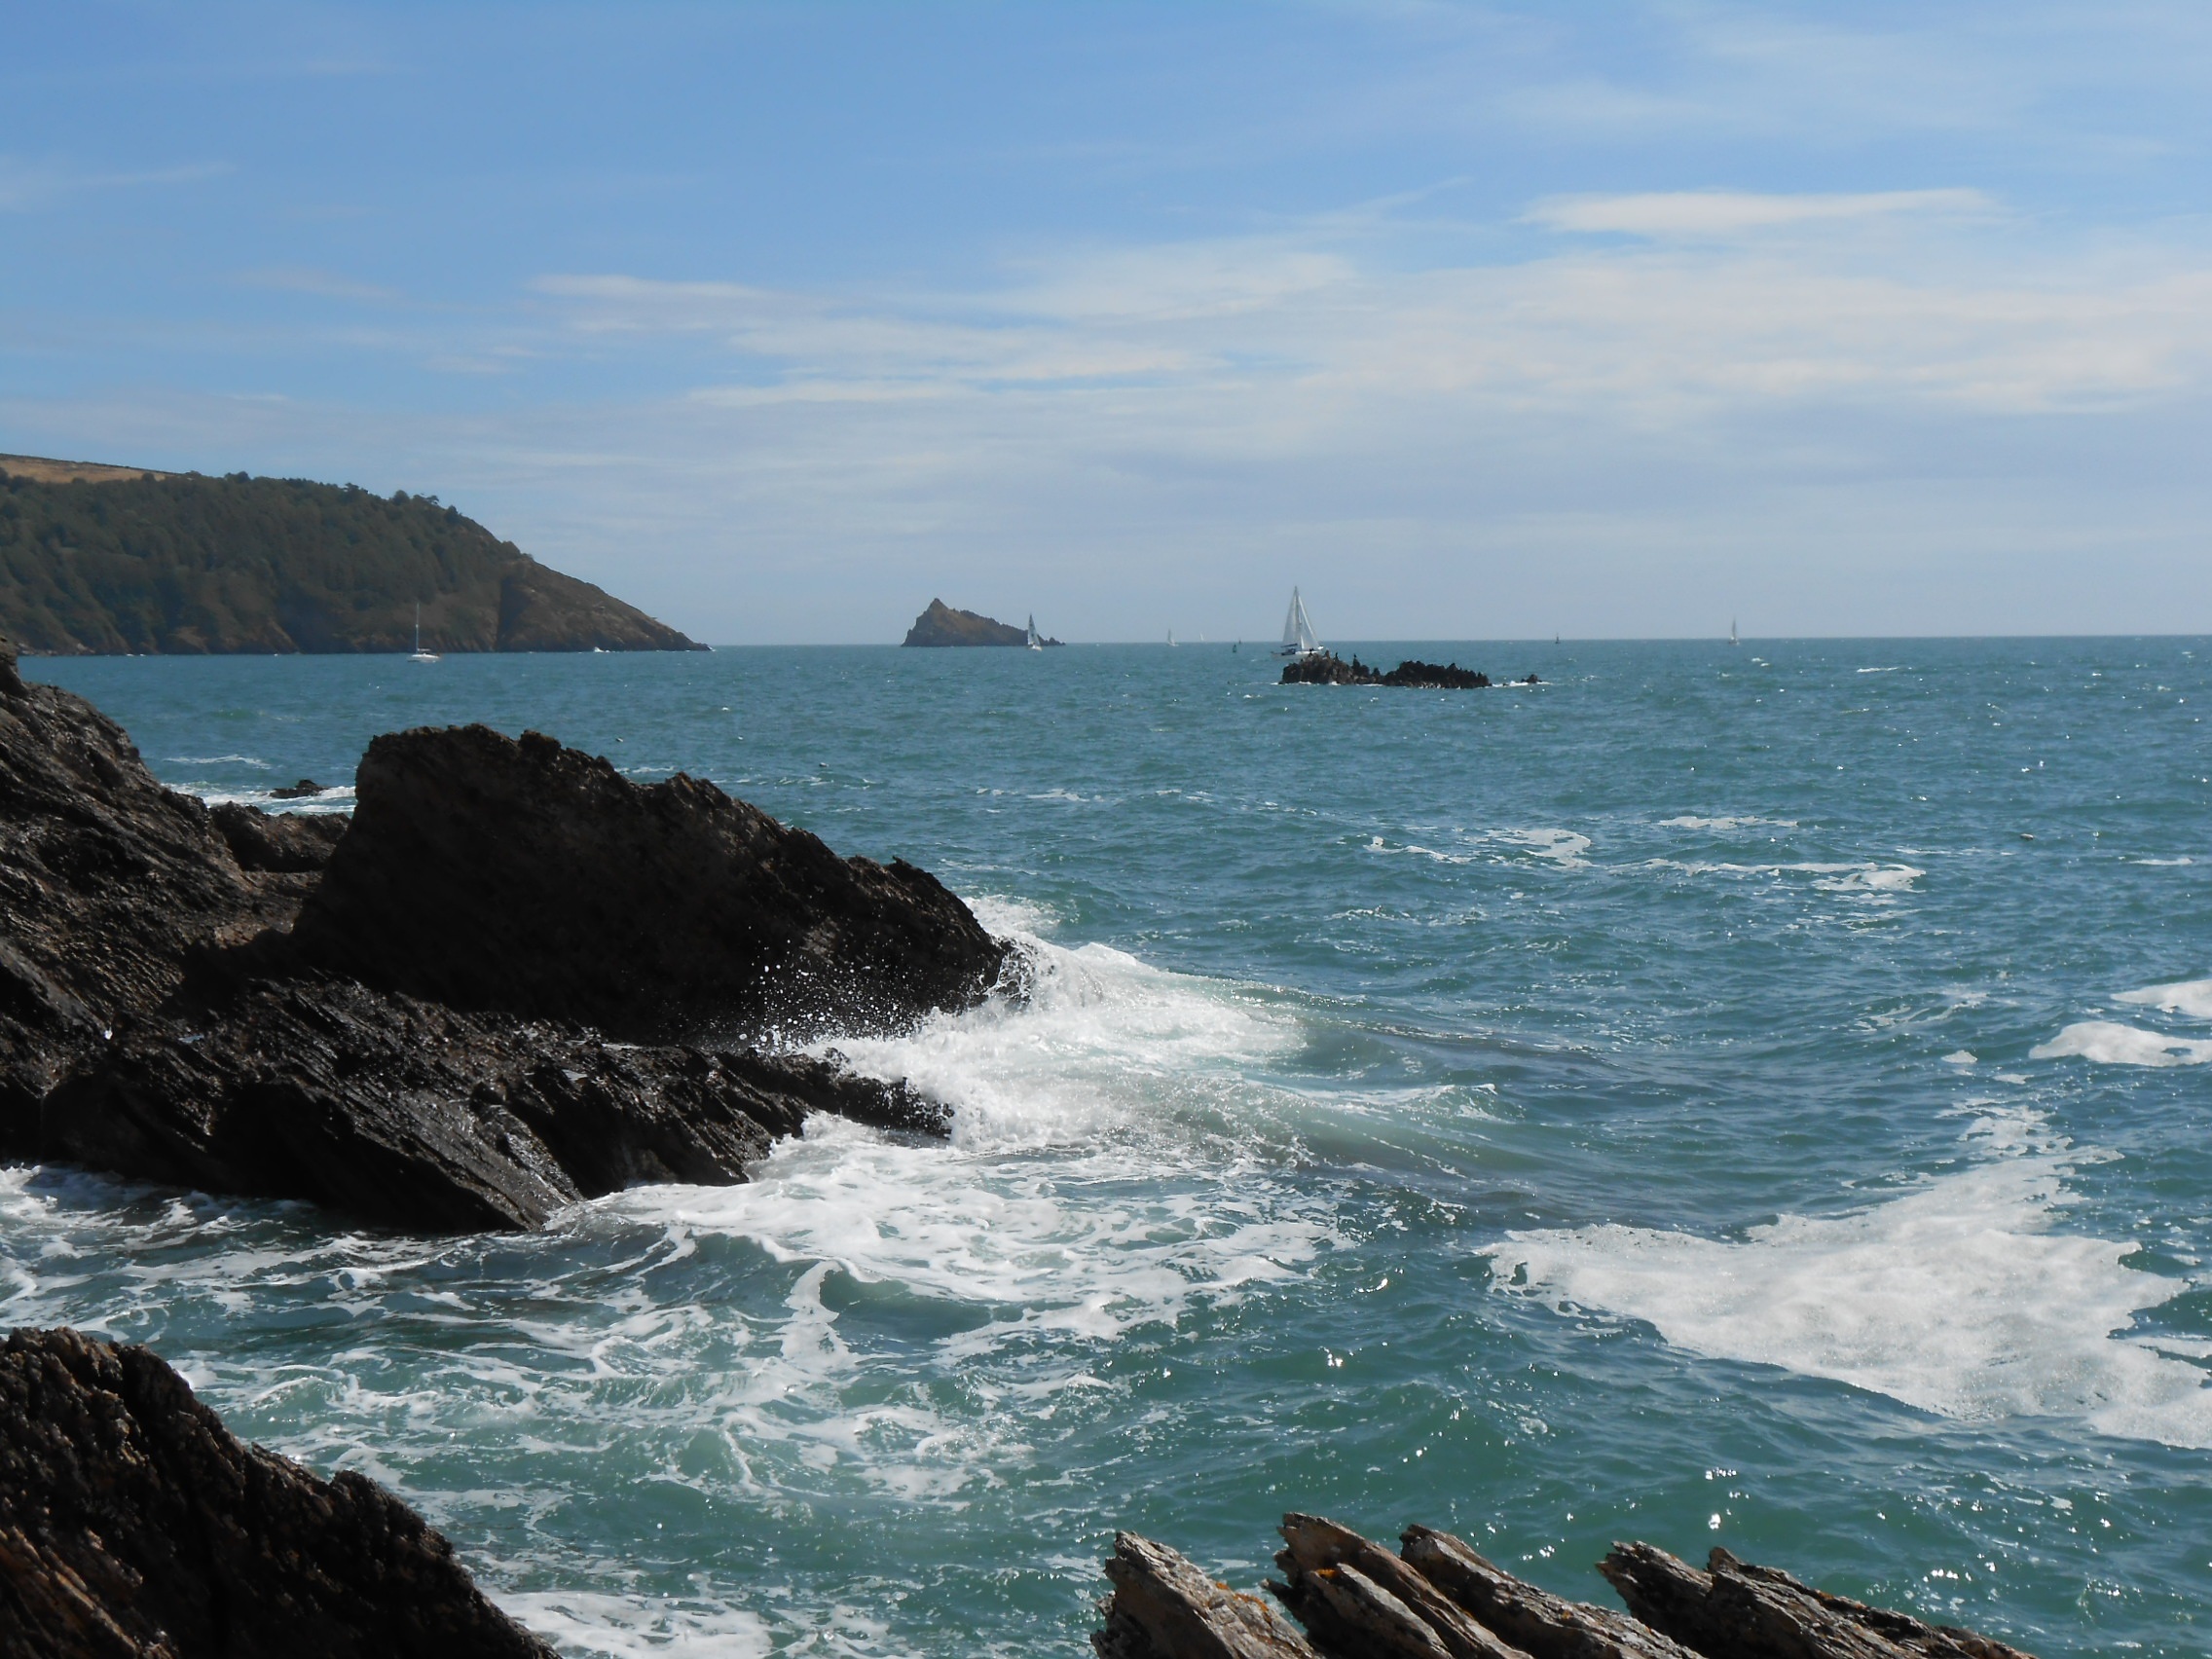
beach, sea, coast, water, rock, ocean, horizon, shore, wave, coastline, cliff, cove, vehicle, tower, seascape, bay, blue, terrain, body of water, waves, boating, breakwater, cape, islet, wind wave